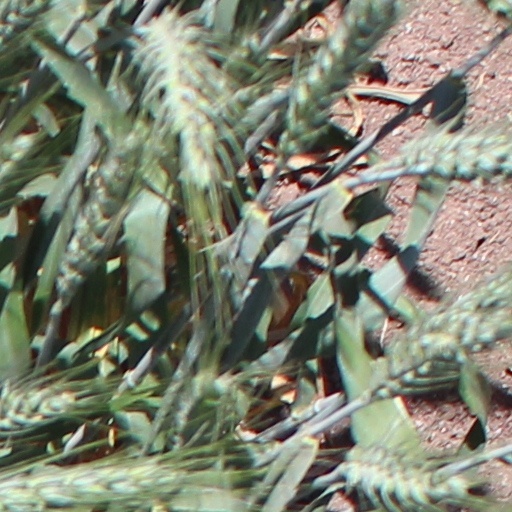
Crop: wheat